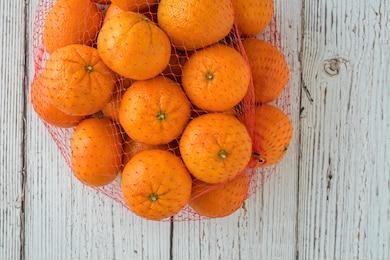
Label: mandarine